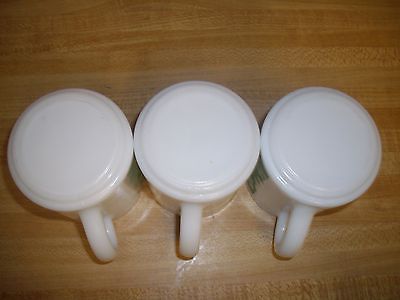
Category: mug